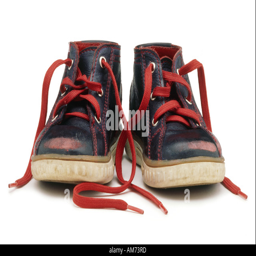
a blue pair of children s shoes with red laces